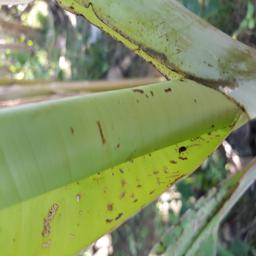
Label: BANANA APHIDS